Polypodium interjectum

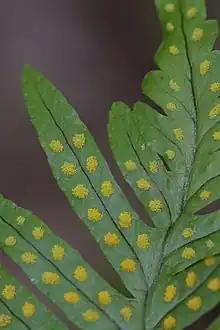
Yellowish sori lacking Indusium covering

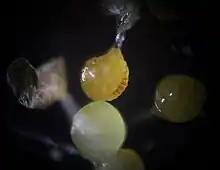
Sporangia in the Sori

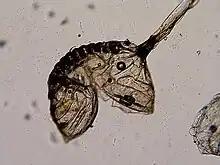
Sporangium silhouette showing annulus of thick-walled cells (visible as the arch of dark rectangles)

A medium-sized, ladder-like fern possessing an oval outline (mostly 2-4 x as long as wide), widening from both ends toward the middle or a little below it, with a truncated base abruptly transitioning to its stem, the base leaflets at maturity tending to be folded inwards.